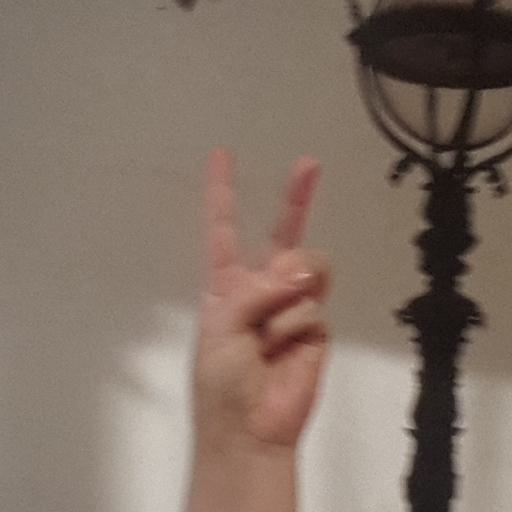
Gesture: peace